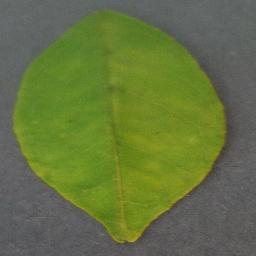
Label: Orange___Haunglongbing_(Citrus_greening)